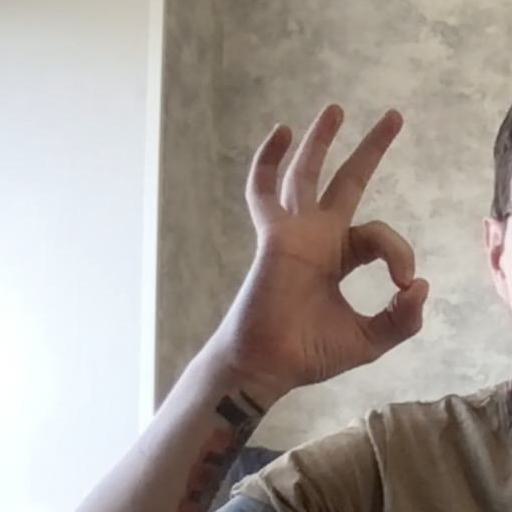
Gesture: ok